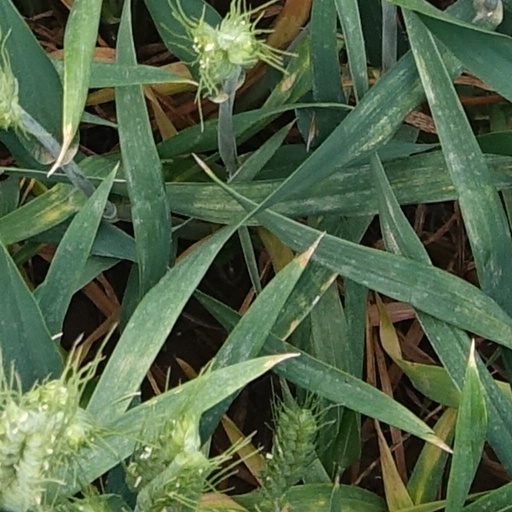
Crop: wheat